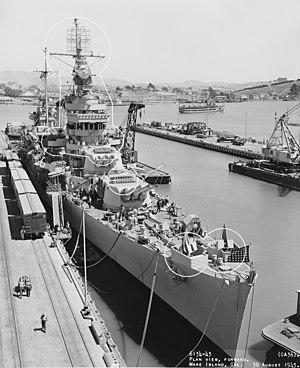
Mare Island Naval Shipyard est un important centre de construction et de réparation navale de l'US Navy, situé au nord-est de la baie de San Francisco, à Vallejo. L'histoire de ce chantier s'étend de sa création officielle, en 1854, à sa fermeture, en 1996.